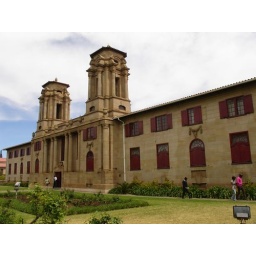
From 1934. Nice detail: cow skulls carved in the stone above the windows.